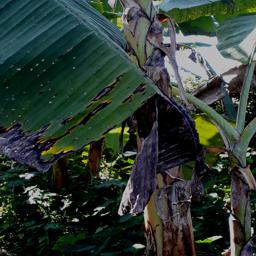
Label: POTASSIUM DEFICIENCY